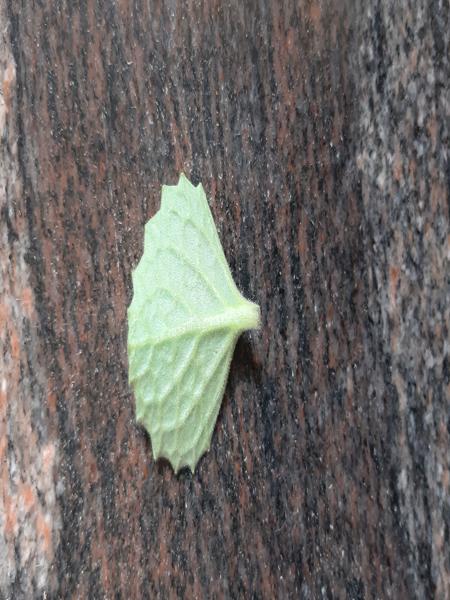
Plant: Doddpathre